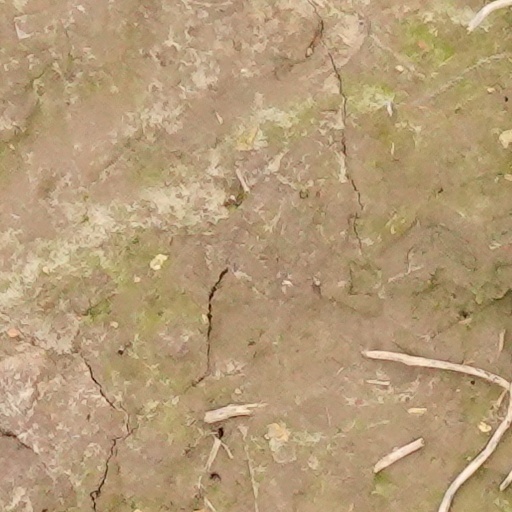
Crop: wheat